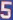
Number: 5